Clan Robertson

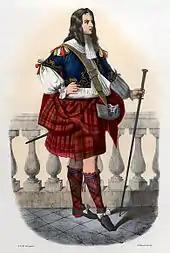
"Robertson". Romanticised Victorian depiction of a member of the clan in a late 17th-century dress by R. R. McIan, from "The Clans of the Scottish Highlands", published in 1845.

In 1394 a clan battle took place between Clann Dhònnchaidh, Clan Lindsay and involving Clan Ogilvy, who were the hereditary sheriffs of Angus, during a cattle raid on Angus. Sir Walter Ogilvy was slain at this battle. "Clandonoquhy" had rather a reputation as raiders and feuders in late medieval Scotland, though the chiefs seem always to have been loyal to the Bruce and Stewart royal dynasties.